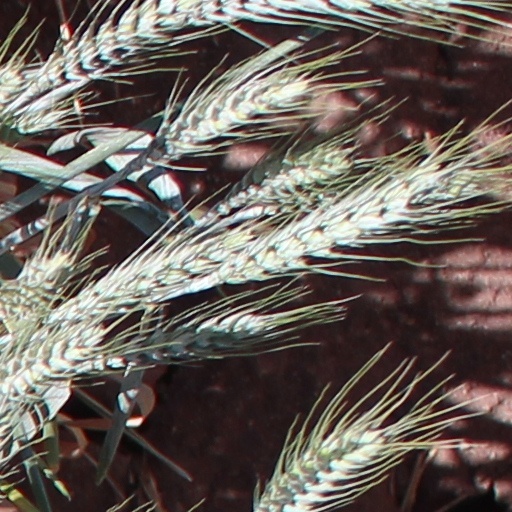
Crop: wheat